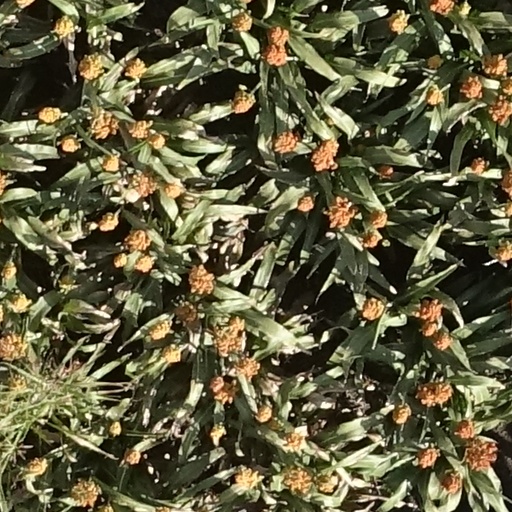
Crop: sorghum